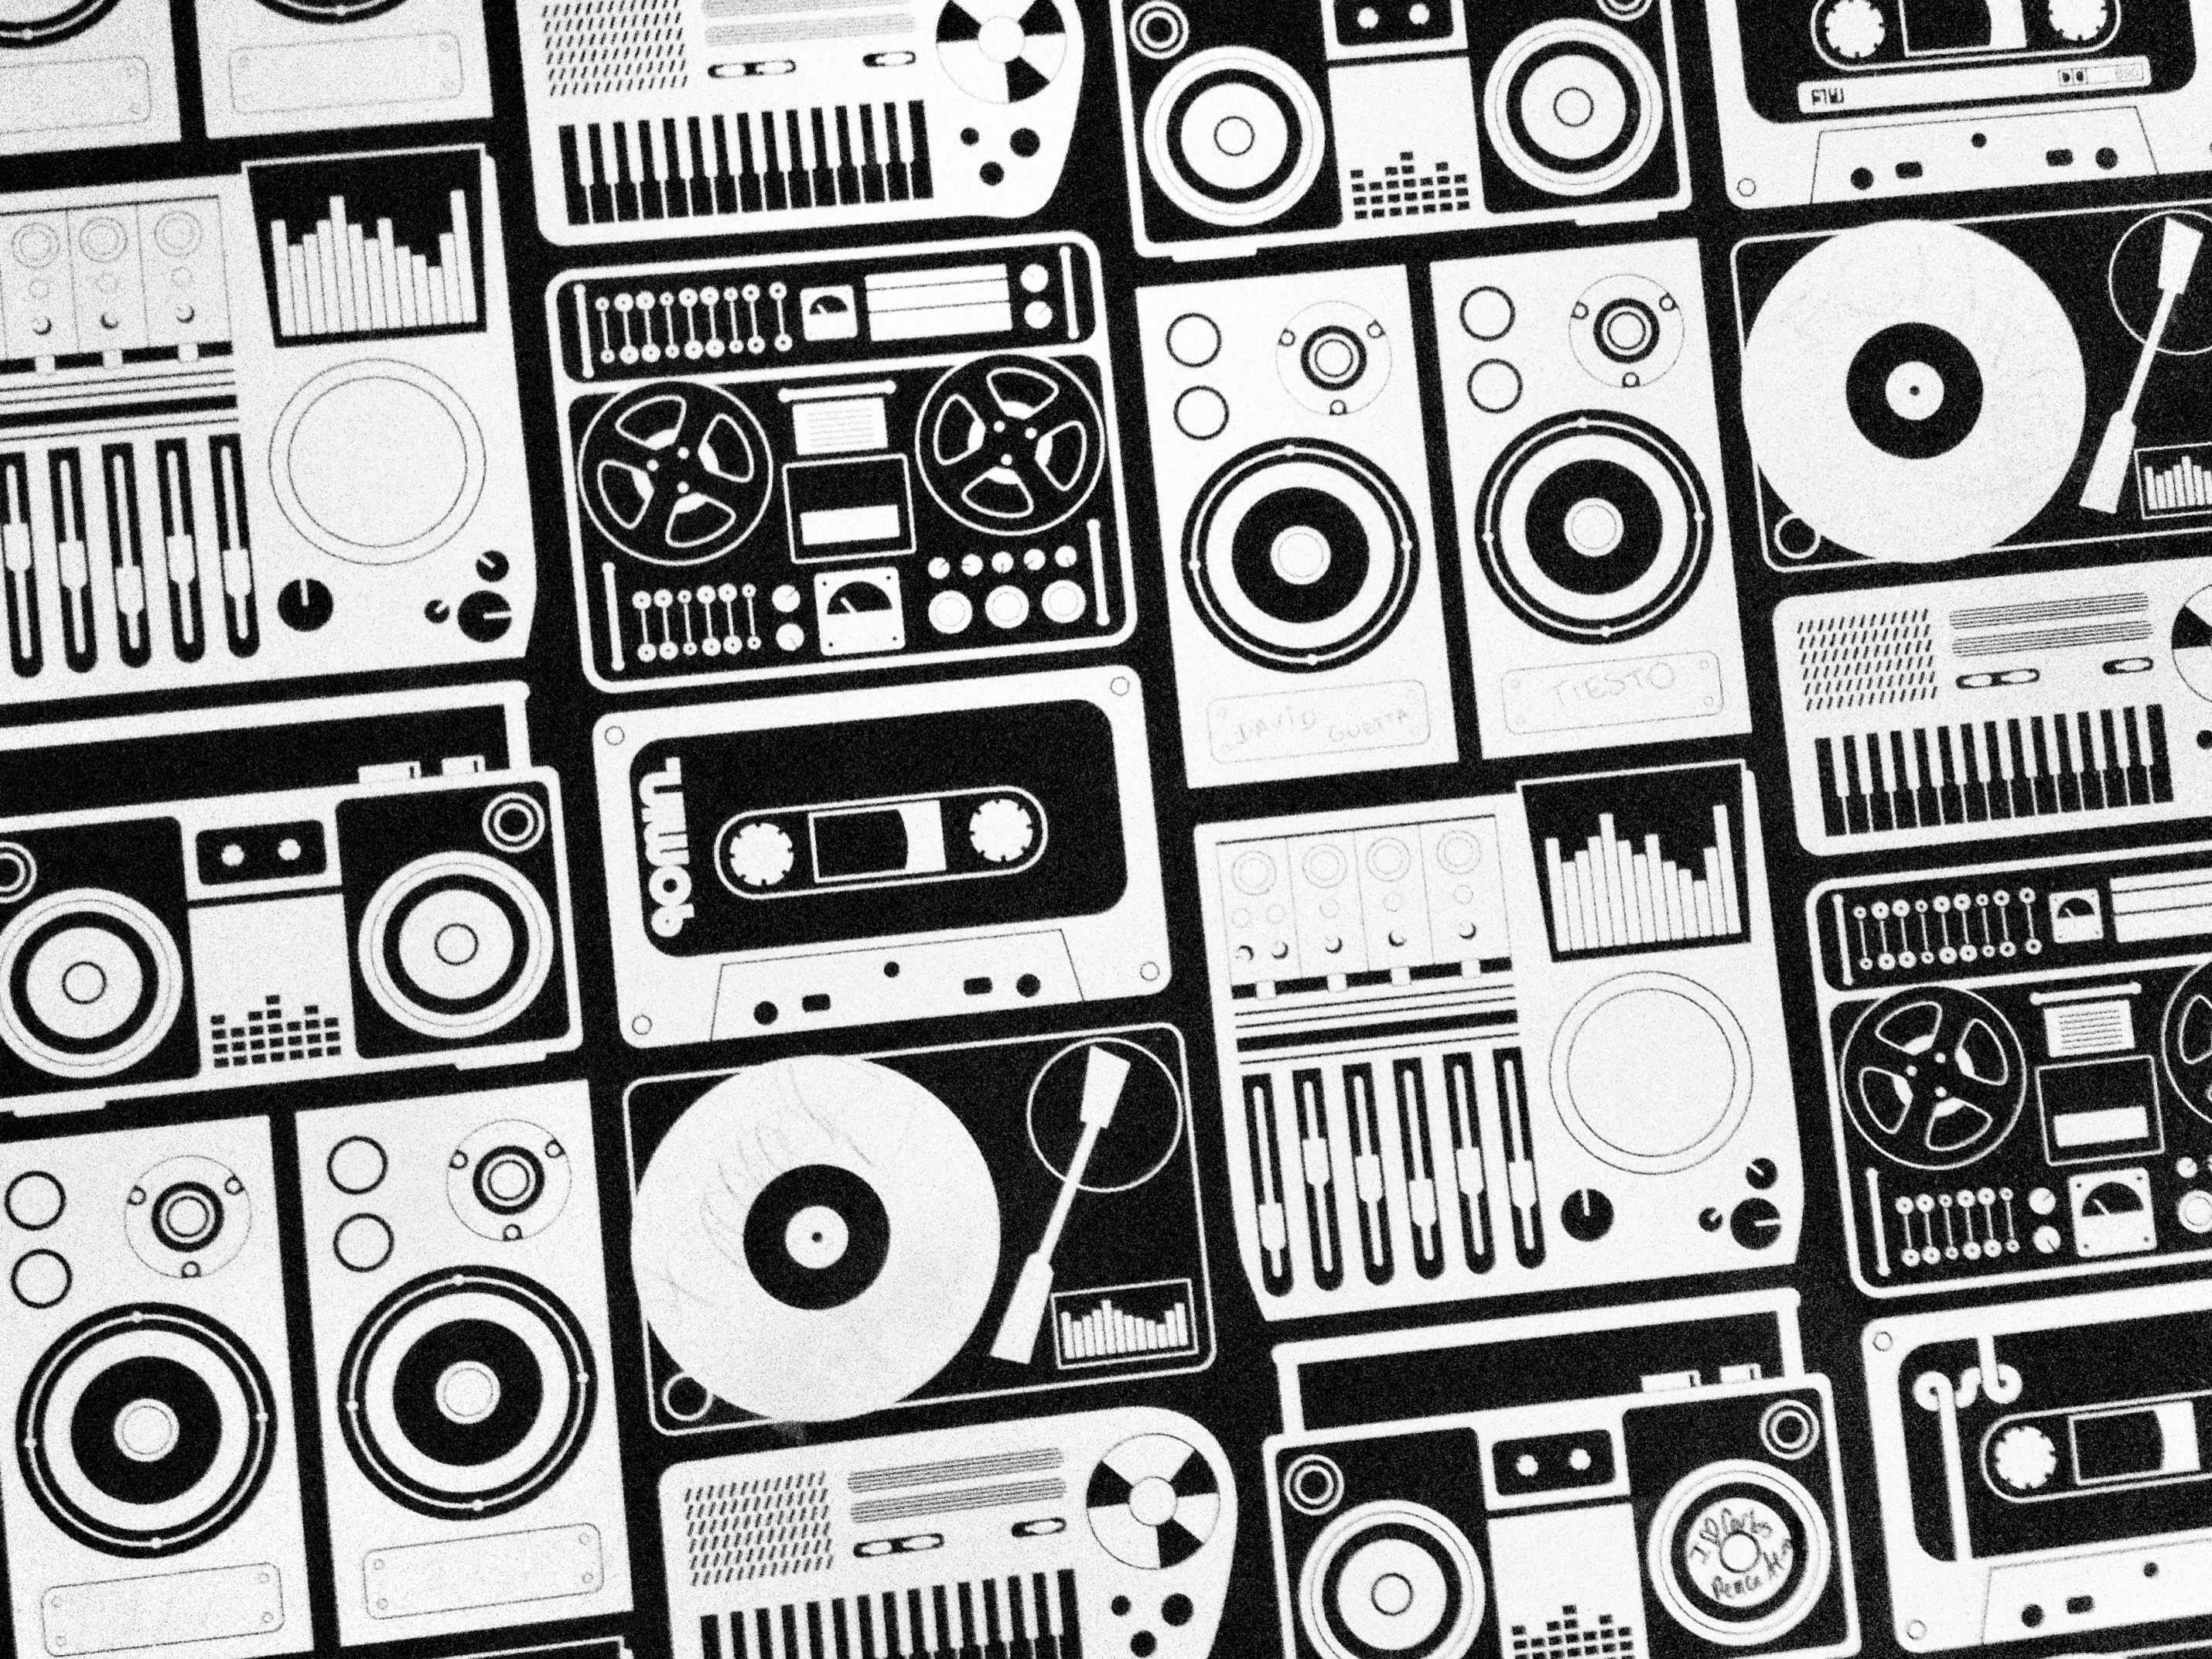
black and white, number, pattern, monochrome, brand, font, sketch, drawing, illustration, design, multimedia, monochrome photography, electronic instrument